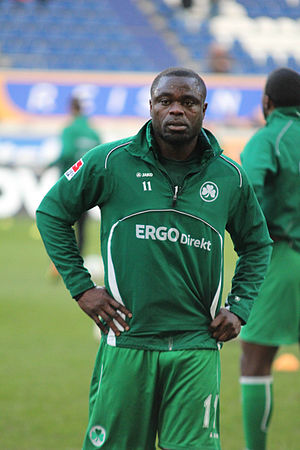
Gerald Asamoah
Gerald Asamoah er en tysk fodboldspiller af ghanesisk oprindelse, der spiller som fløjspiller eller angriber hos Schalke 04 II. Han har spillet for klubben siden 2013. Tidligere har han spillet for Hannover 96, samt 11 sæsoner hos storklubben Schalke 04. I sine mange år i Schalke var han blandt andet med til at vinde to tyske pokaltitler samt UEFA Intertoto Cuppen i både 2003 og 2004.